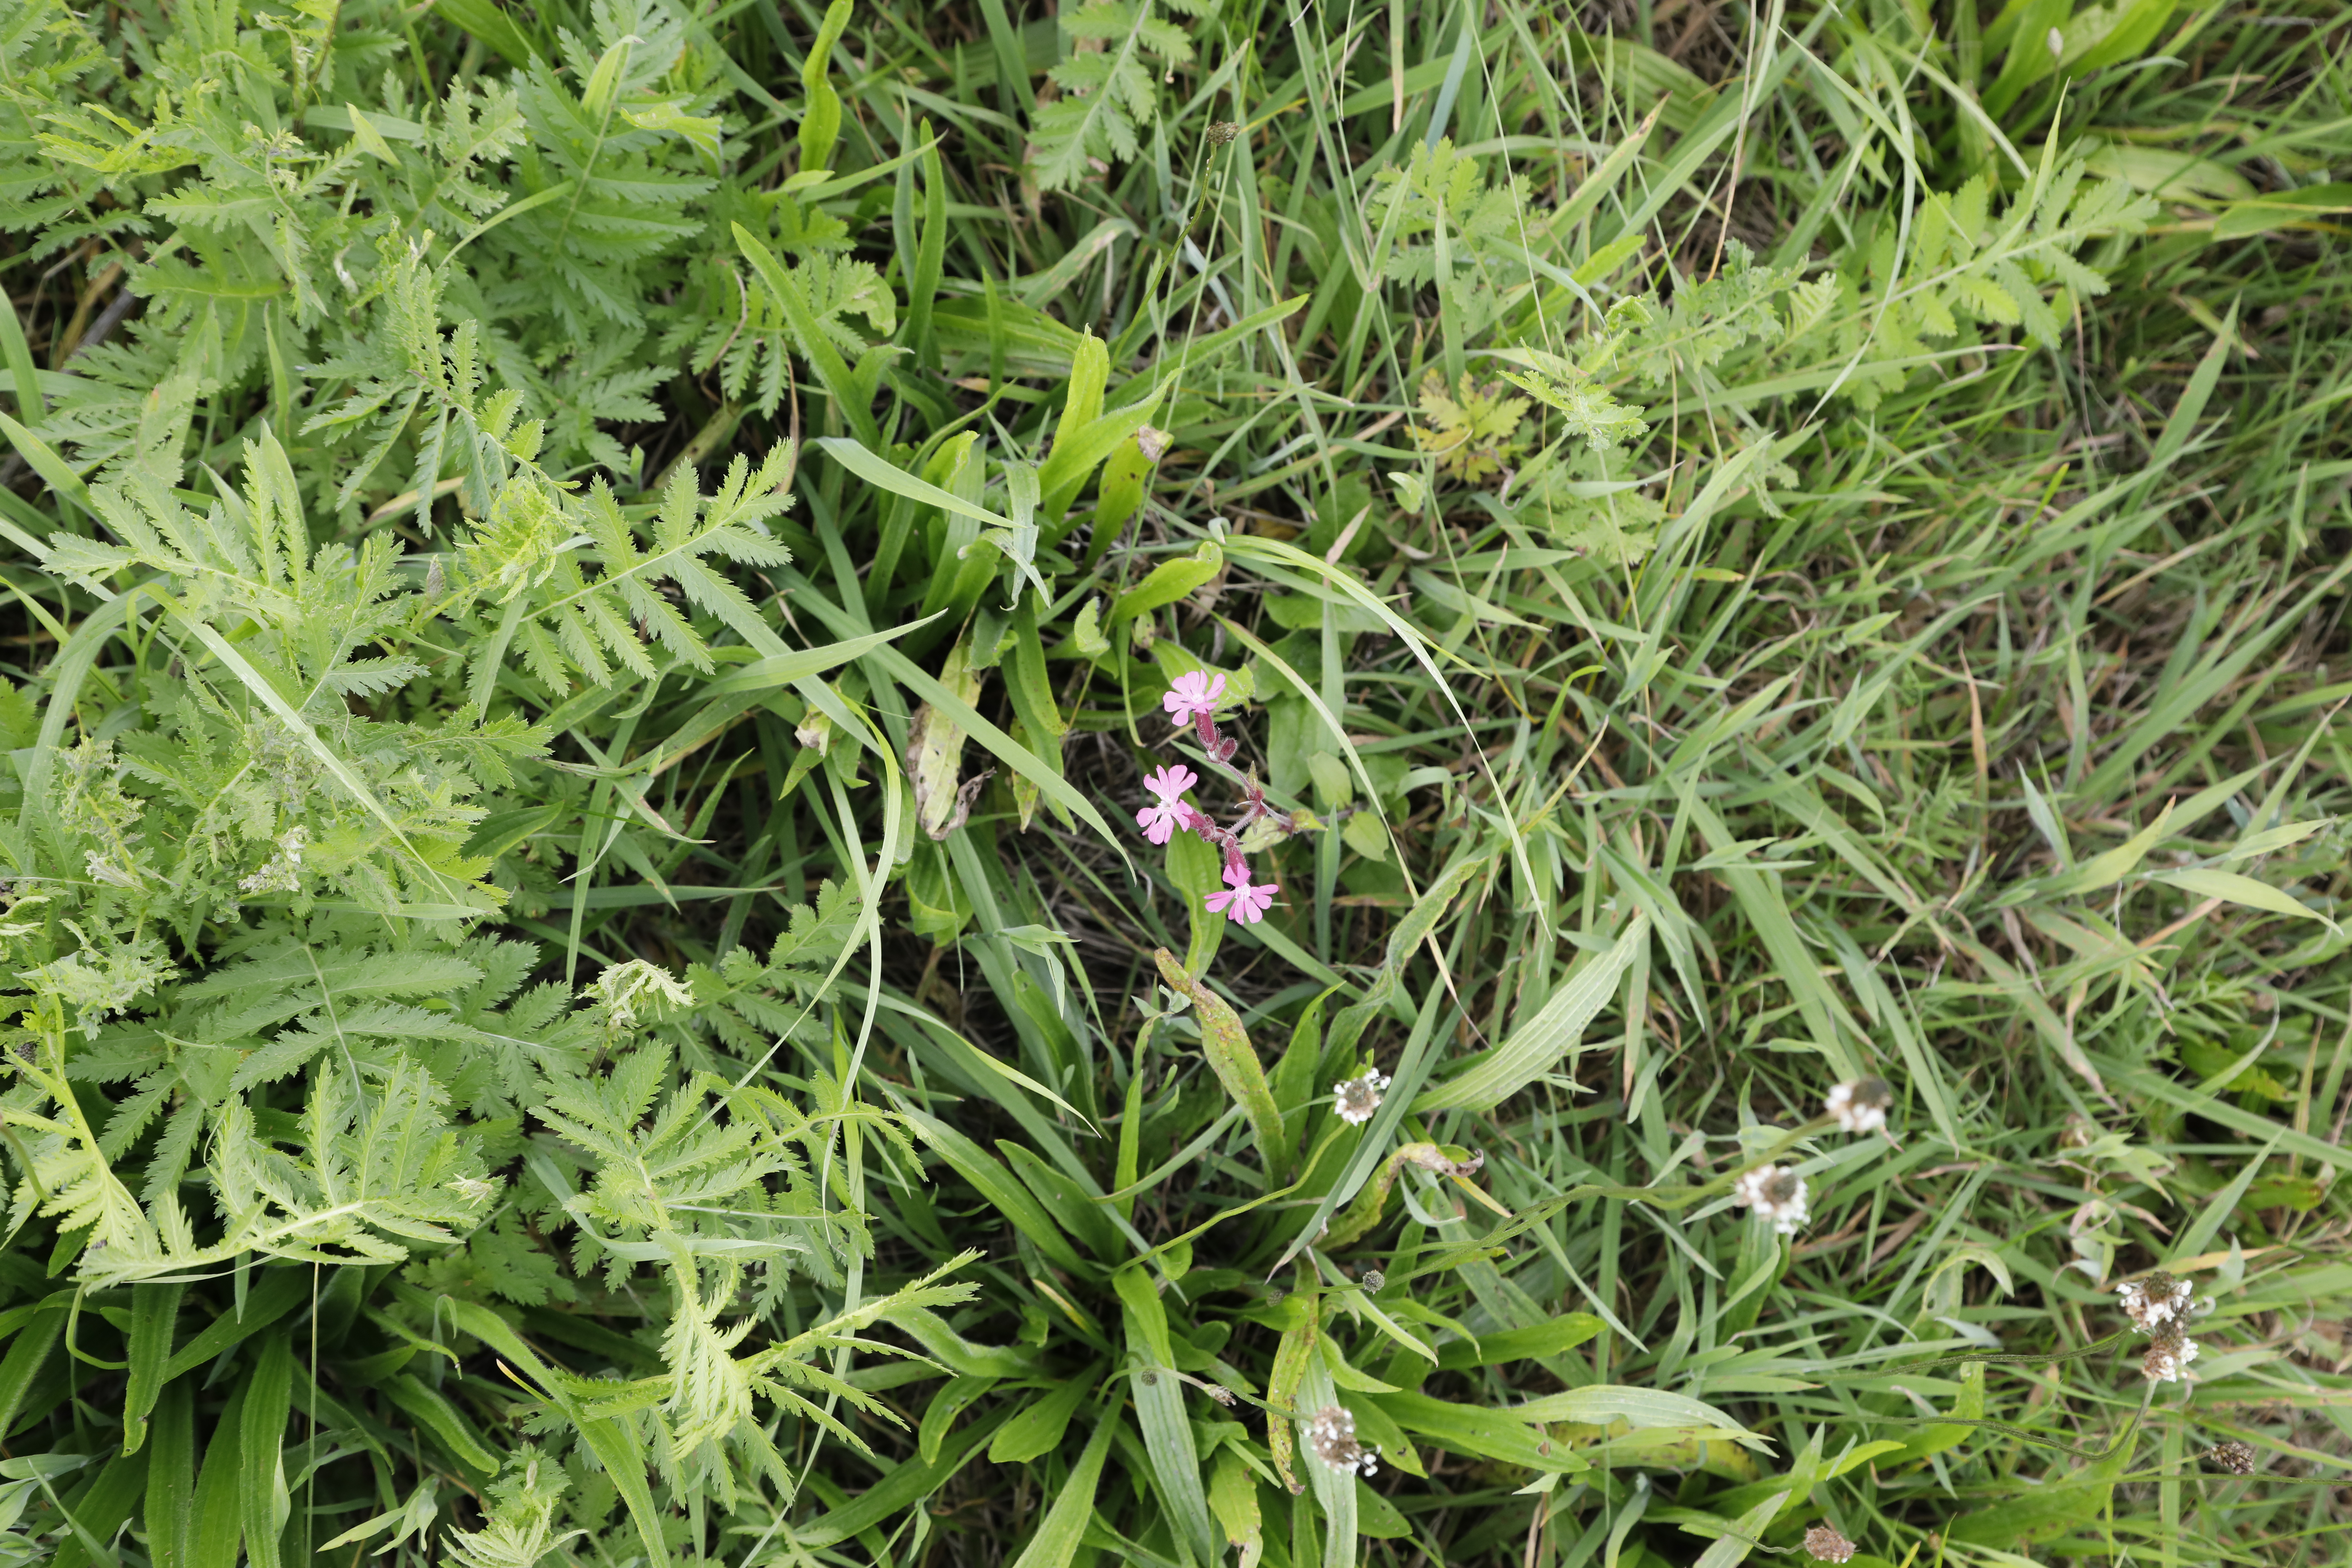
Plant species: Silene dioica, Plantago lanceolata